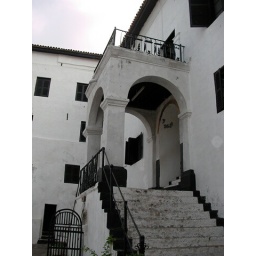
The veranda in the castle - the balcony belonged to the governor.